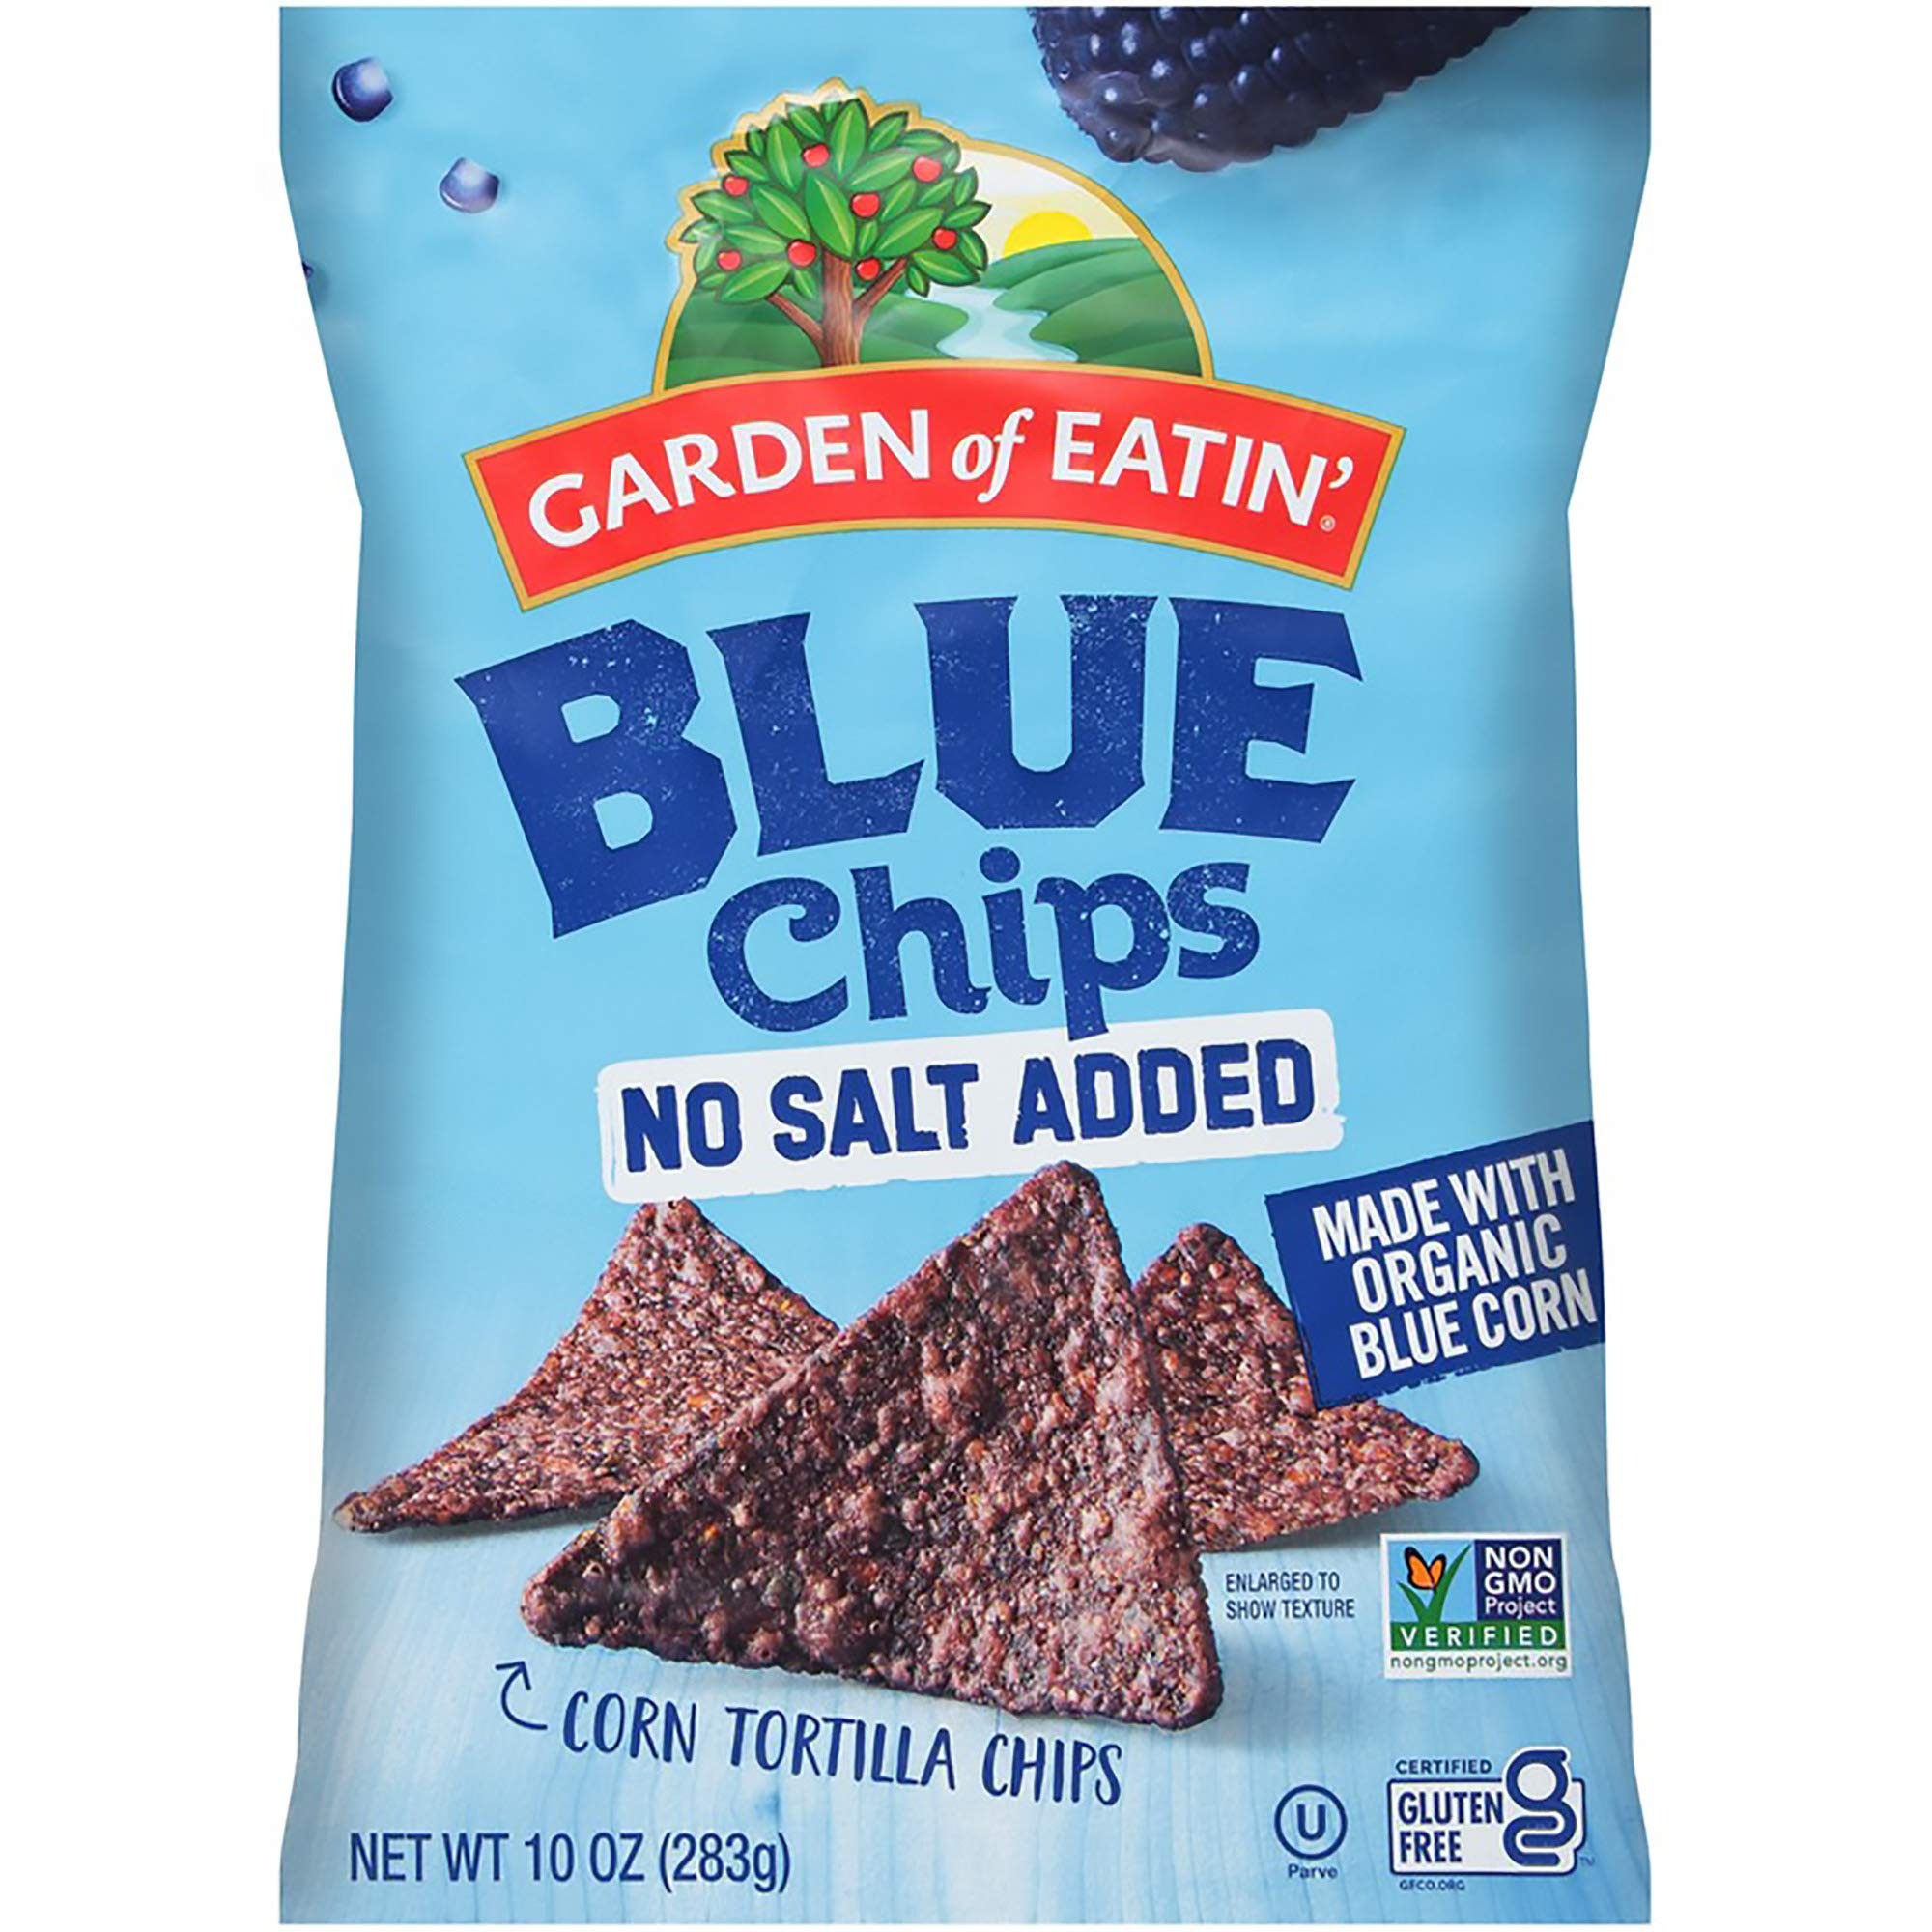
Item Name: Garden of Eatin' Tortilla Chips, Blues, No Salt Added, 10 Oz
Bullet Point 1: Made with organic blue corn.
Bullet Point 2: Non-gmo Project Verified.
Bullet Point 3: Certified Gluten-free.
Bullet Point 4: Quality assurance International Certified Organic.
Bullet Point 5: Made with expeller Pressed oil.
Value: 10.0
Unit: Ounce

Price: 5.255